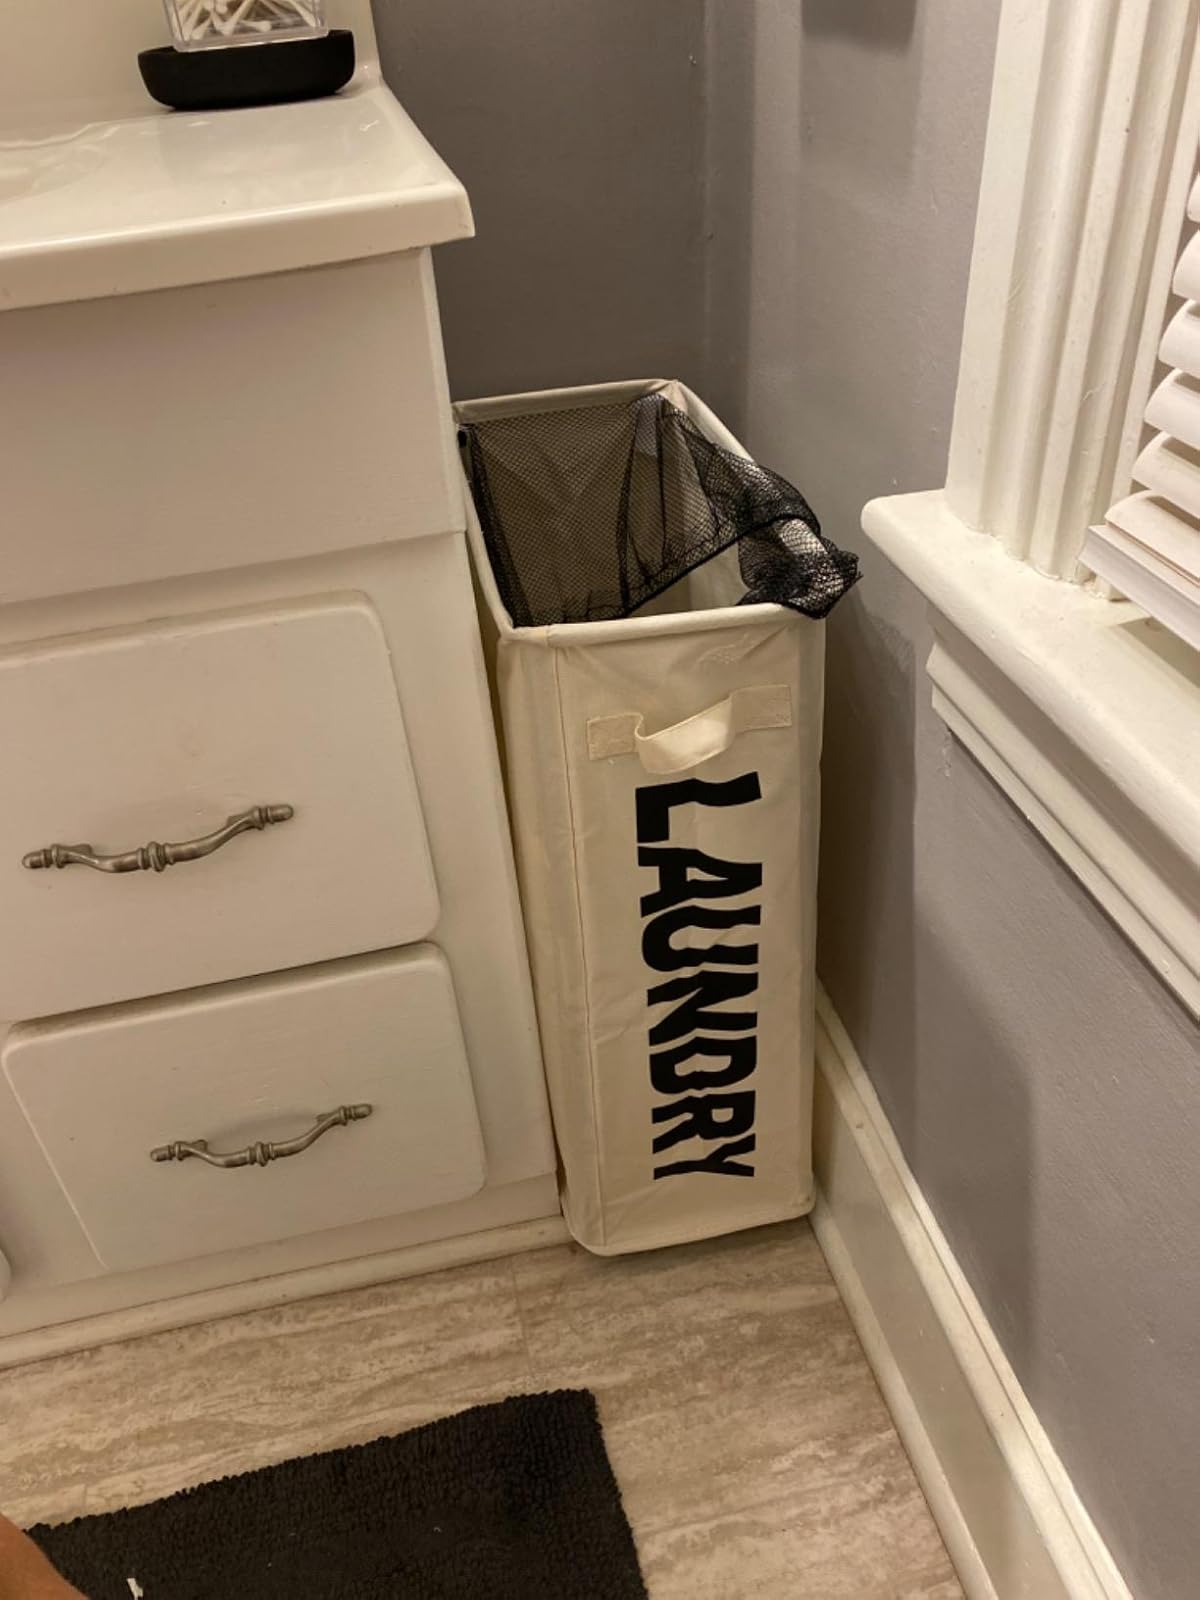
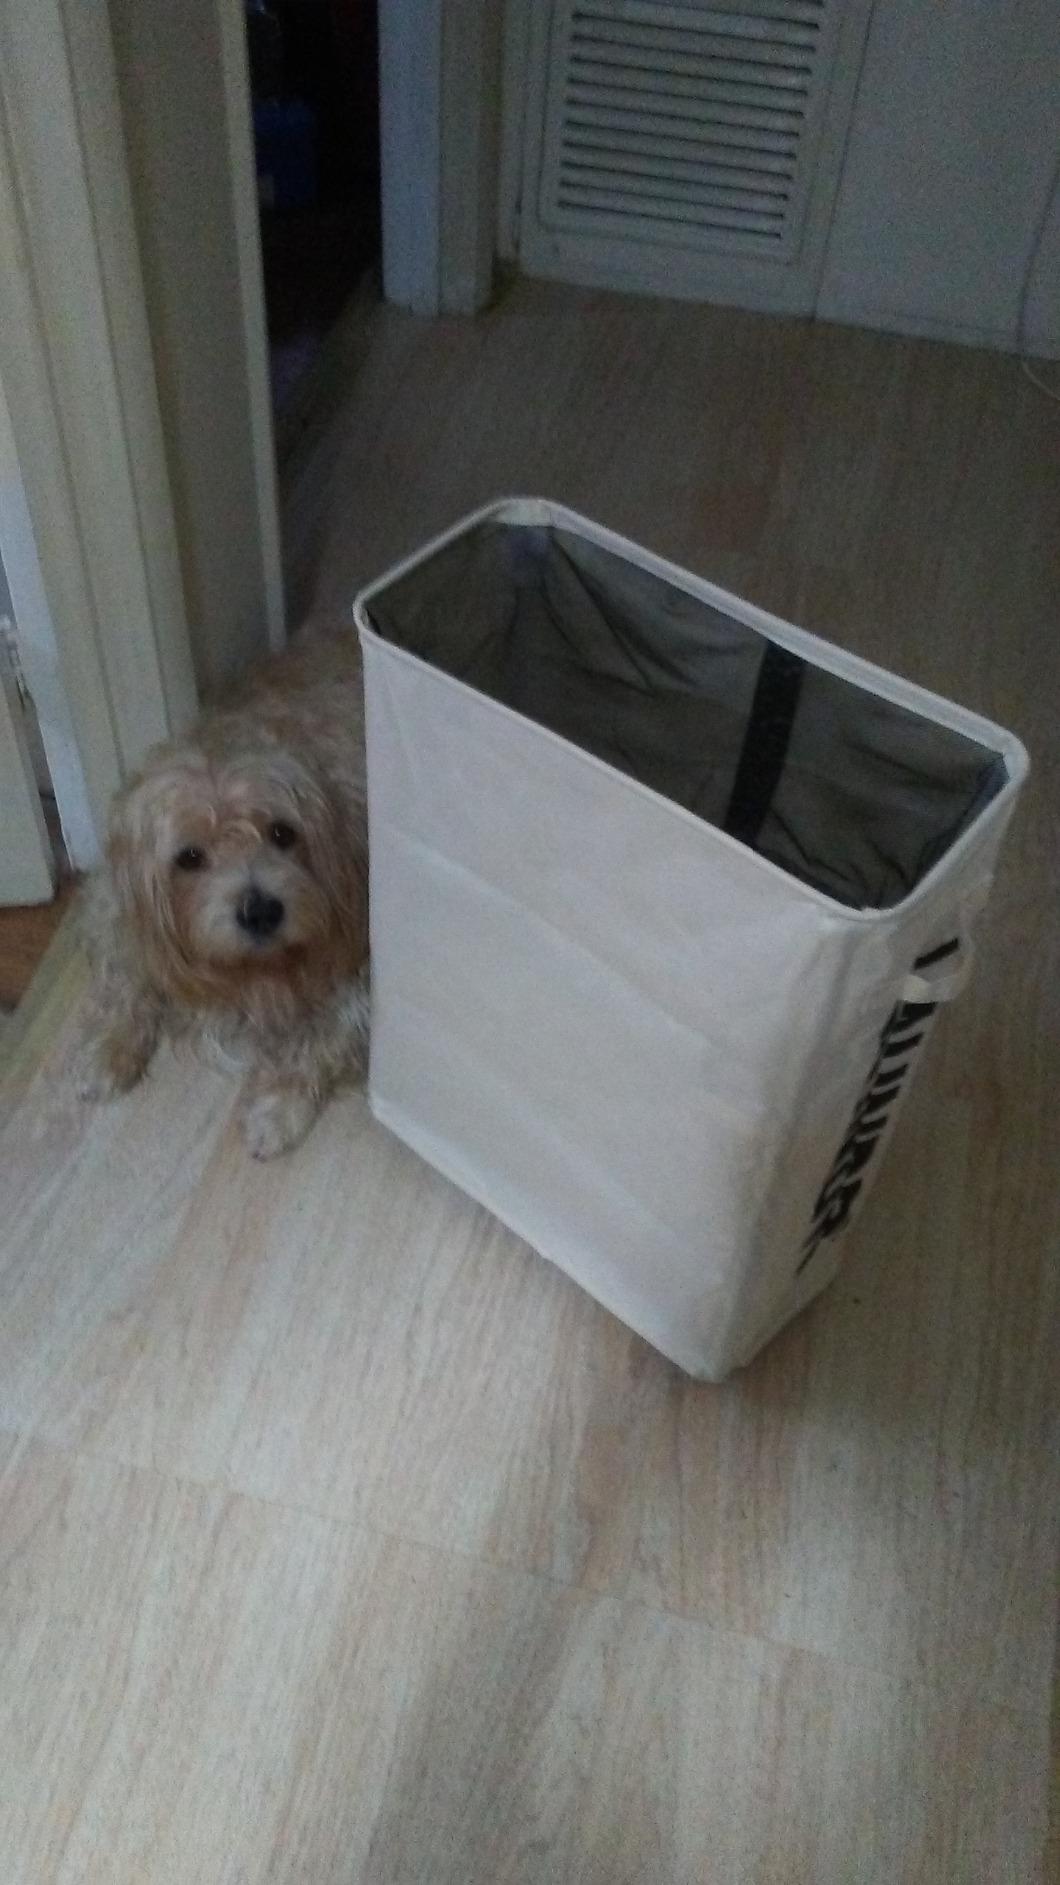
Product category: items_hamper
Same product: yes